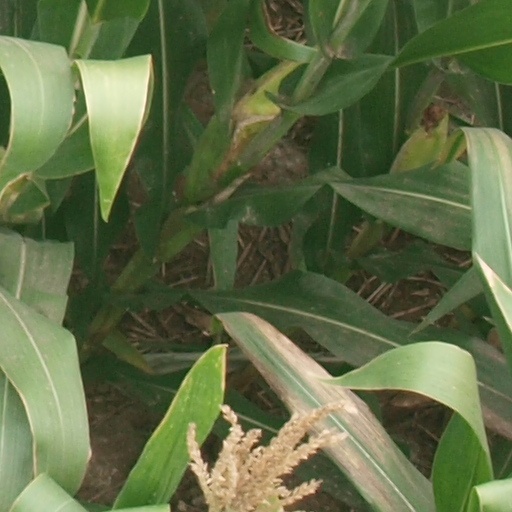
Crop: maize; corn